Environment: real
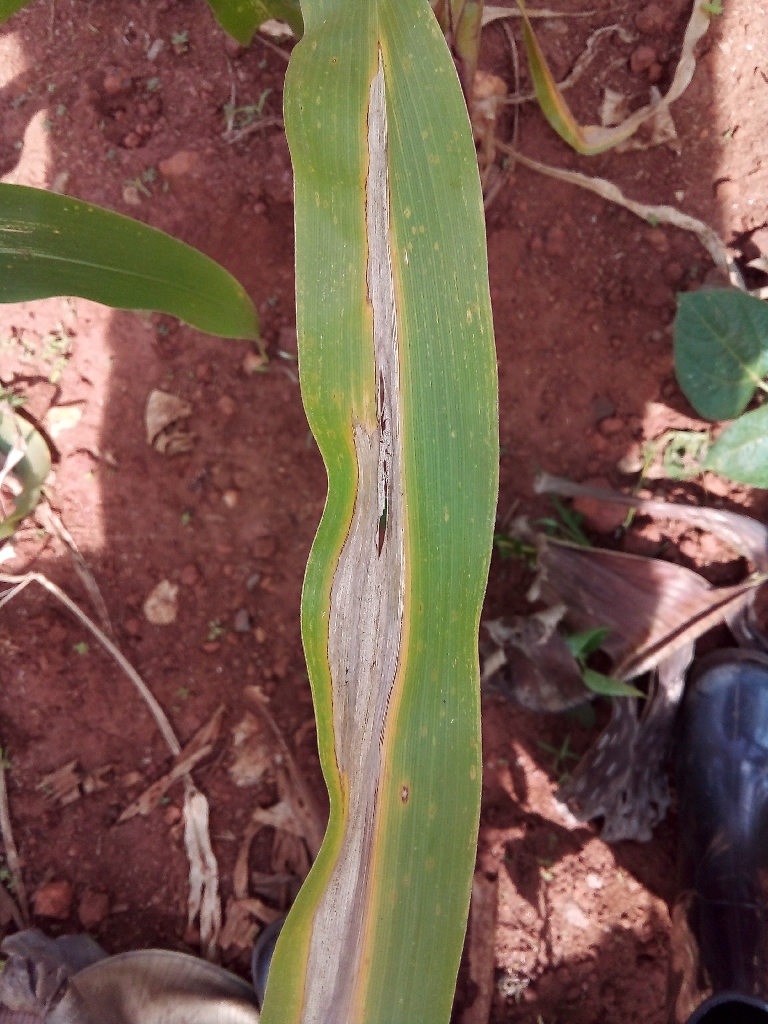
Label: northern_corn_leaf_blight